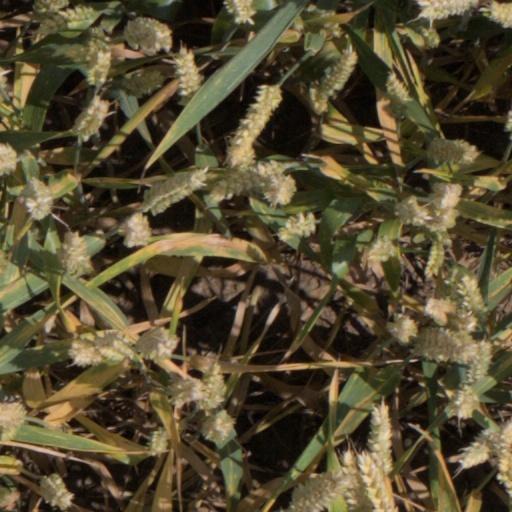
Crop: wheat